Basilica of Sacro Cuore di Gesù, Grosseto

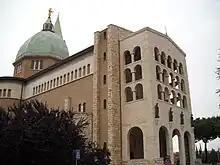

Sacro Cuore di Gesù (Sacred Heart of Jesus) is a minor basilica in Grosseto, Tuscany, Italy.